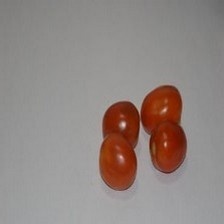
Label: tomato